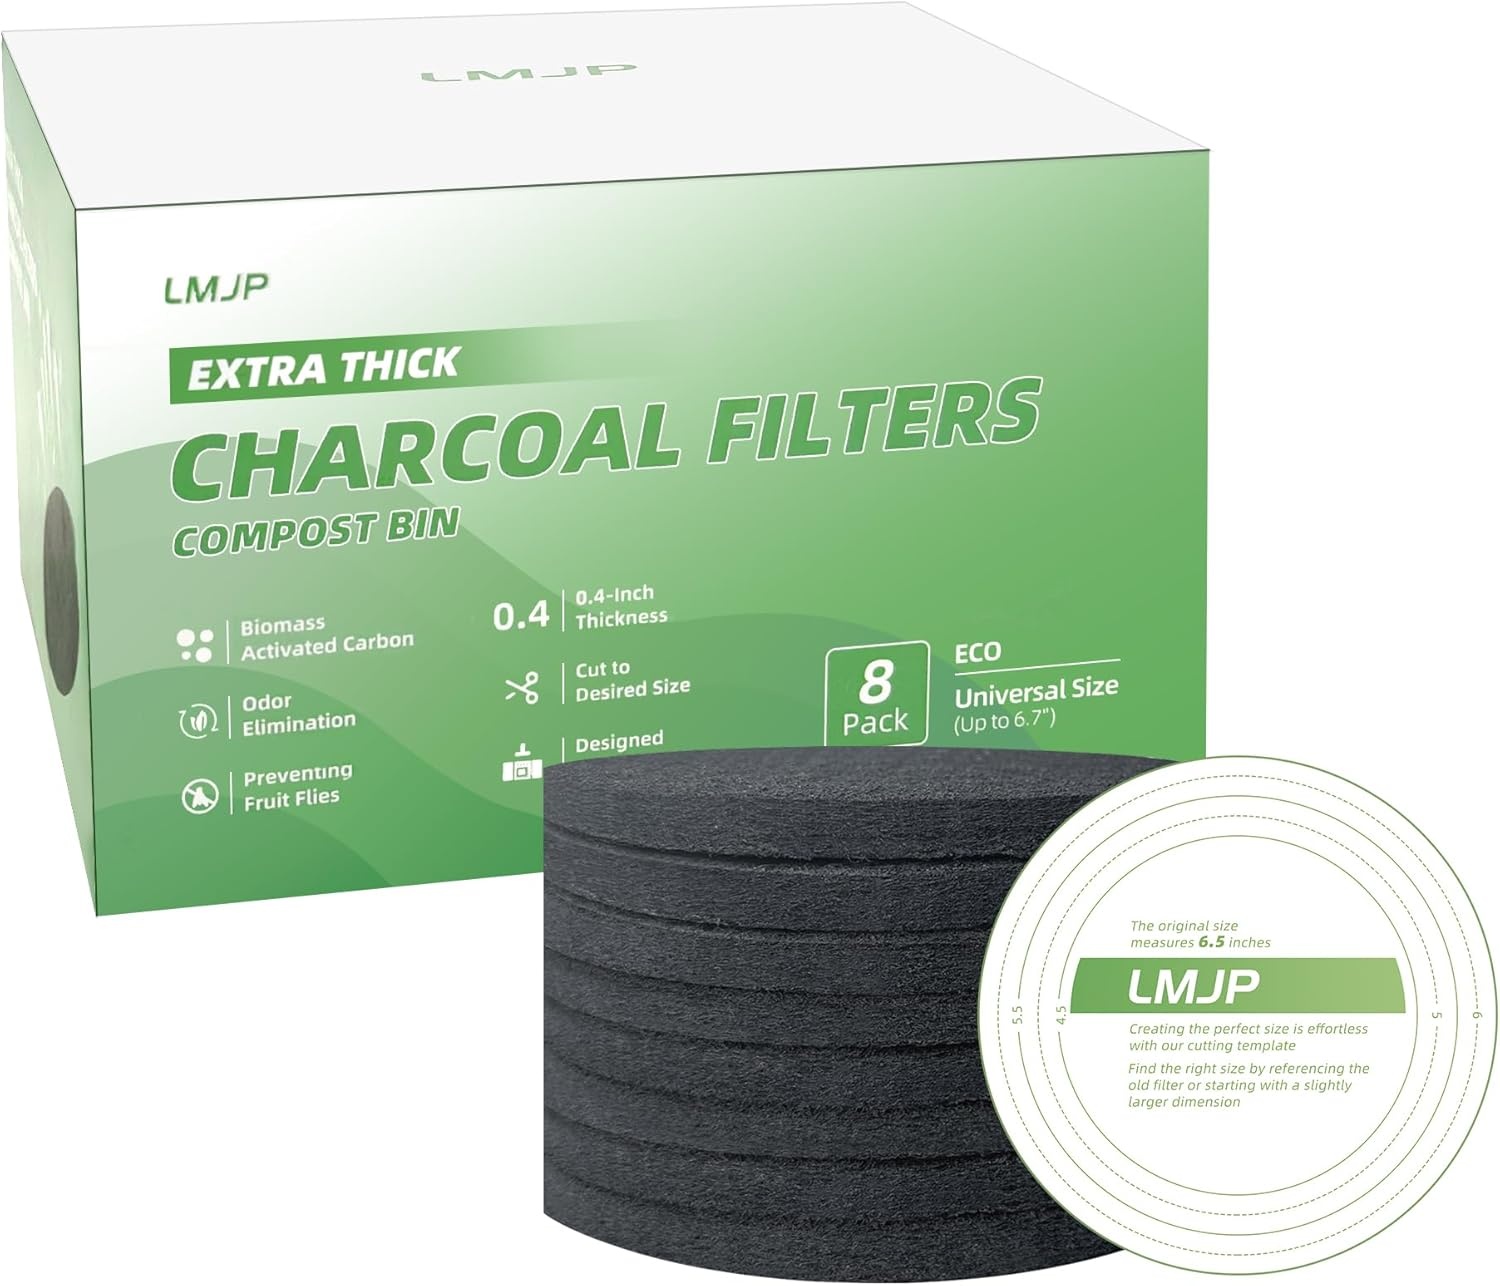
6.7 Inch Charcoal Filters for 8 Pack Kitchen Countertop Compost Bins- Extra Thick 0.4" for Longer Lasting Activated Carbon
Overview Material : Activated-charcoal Color : 6.7 Inch Black Brand : LMJP Capacity : 1 Pounds Product Dimensions : 6.7"L x 6.7"W x 0.4"H Shape : Round Manufacturer : LMJP About this item 【Odor Control】: Serving as kitchen guardians, these compost filters for countertop bins come in packs of 8, each measuring 6.7 inches round and 0.4 inch thick, ensuring efficient filtration by trapping odors in their micropores 【Superior Thickness and Density】: Standing apart with a thickness of 0.4 inches, charcoal filters for compost bucket are twice as dense and twice as thick as standard options, offering enhanced odor absorption and long-lasting use 【Universal Fit】: With a diameter of 6.7 inches, carbon filters are suitable for most compost pails and kitchen compost bins. They can be trimmed to fit lids of sizes 4, 5, 6, and 6.7 inches or used loosely in 8-inch lids, offering versatility for DIY projects 【Green-friendly Material】: Made from biomass activated carbon derived from natural materials, each filter is 20% more effective than lesser alternatives, quickly absorbing and neutralizing food odors to ensure fresh and clean indoor air 【Usage Recommendation】: It is advised to replace these charcoal compost filters every 6-8 weeks. Packaged in a resealable bag, activated charcoal retains its effectiveness over time. Note: The filters are non-washable and are designed for single-use
Brand: LMJP
Category: Home & Garden > Lawn & Garden > Gardening > Composting > Compost Aerators